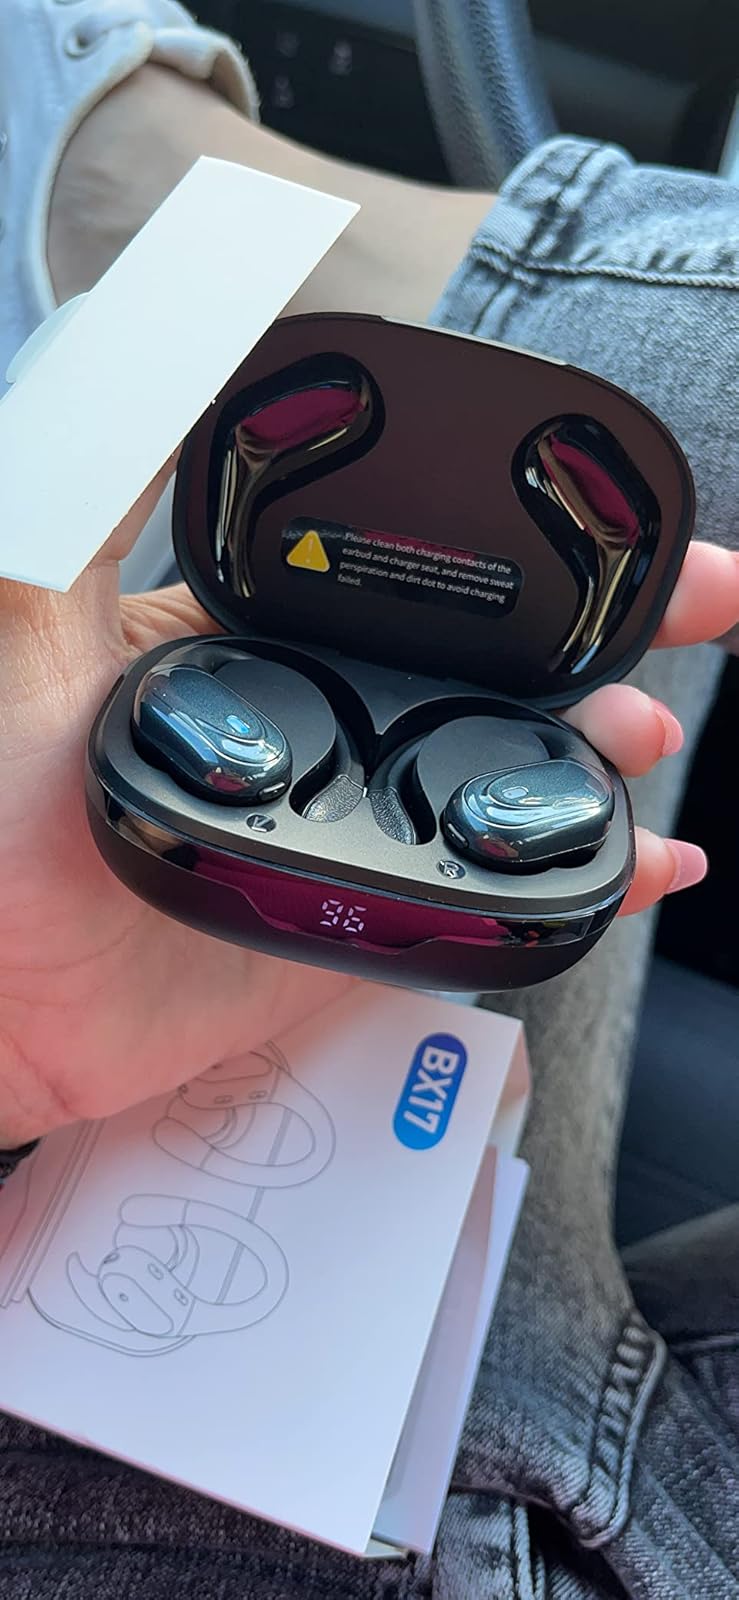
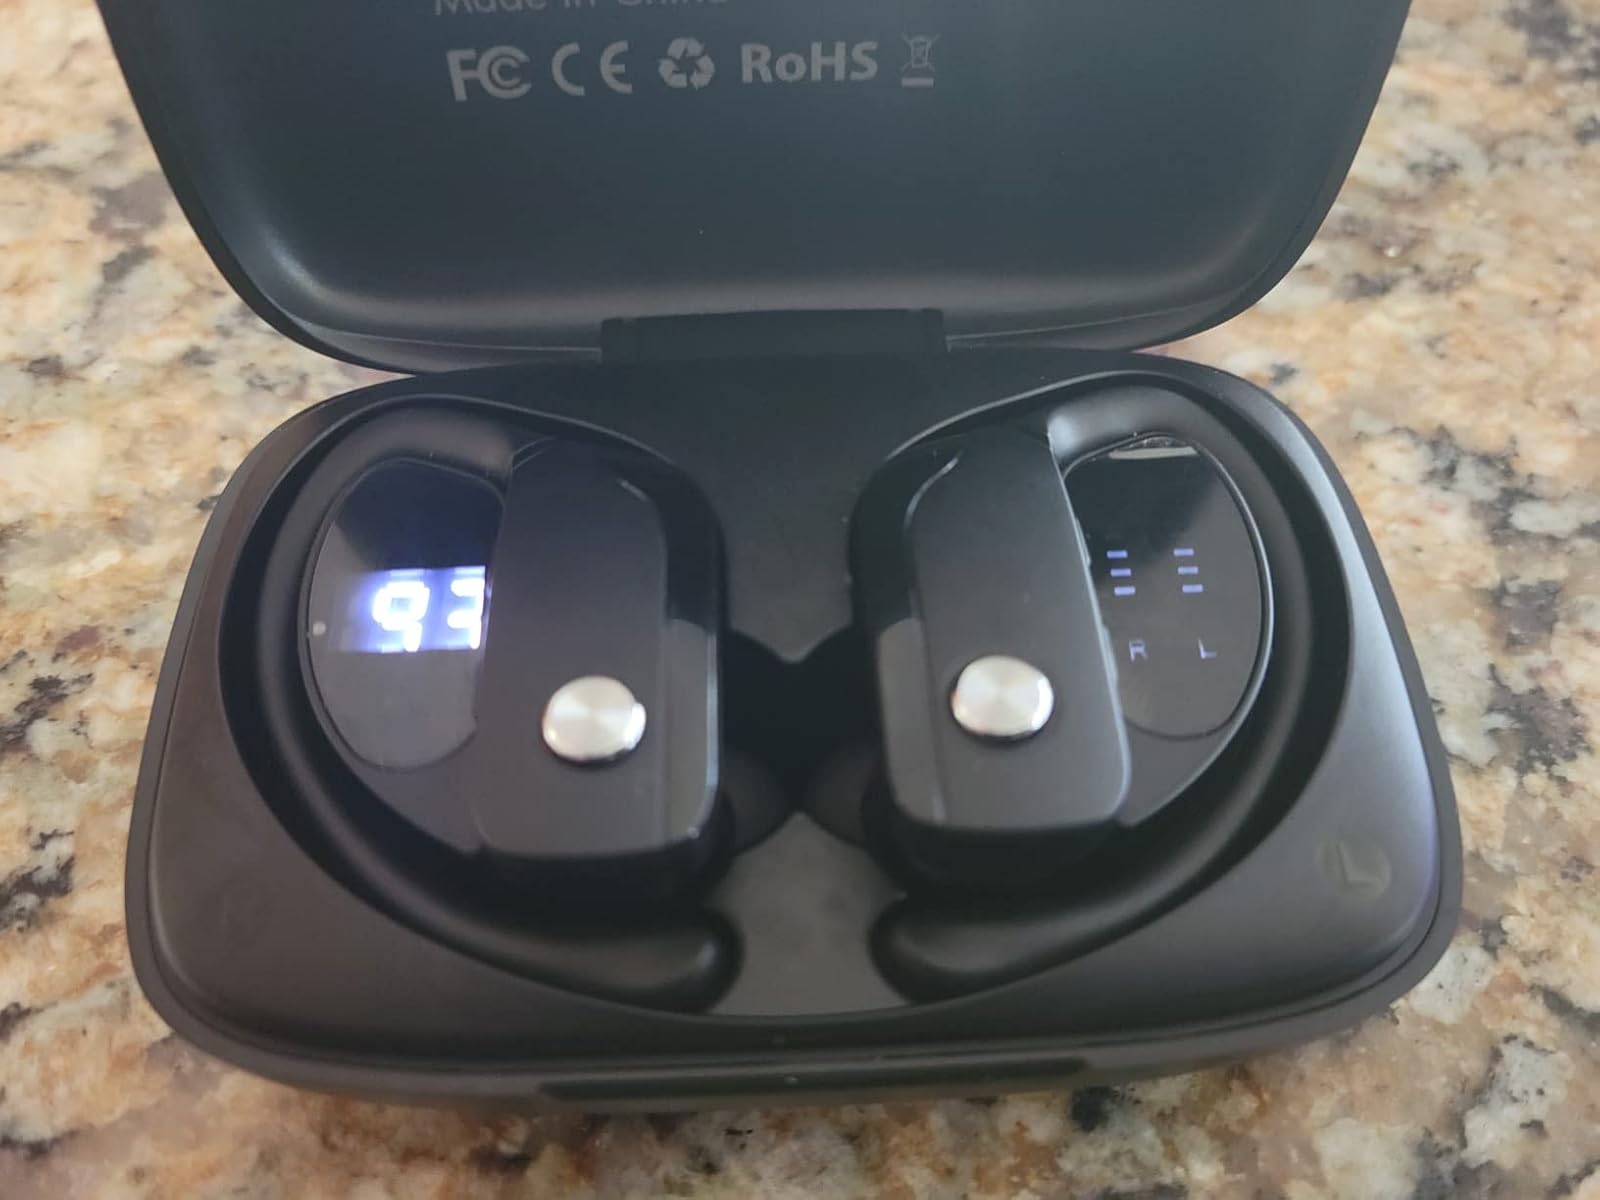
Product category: earbuds
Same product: no